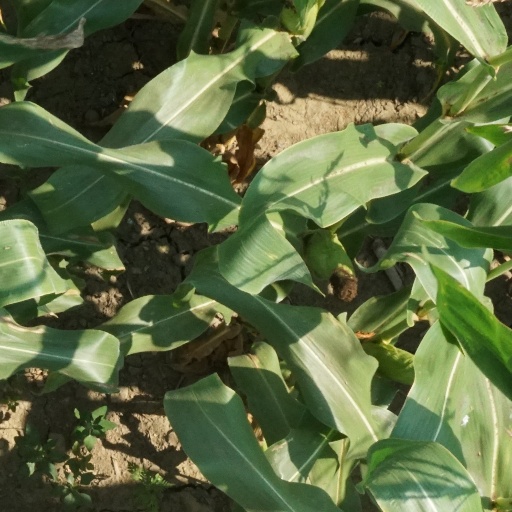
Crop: maize; corn